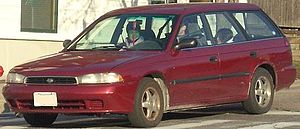
Subaru
Subaru Legacy, 1995-96
Subaru er et japansk bilmærke, som blev grundlagt 15. juli 1953, og som fremstilles af Fuji Heavy Industries.